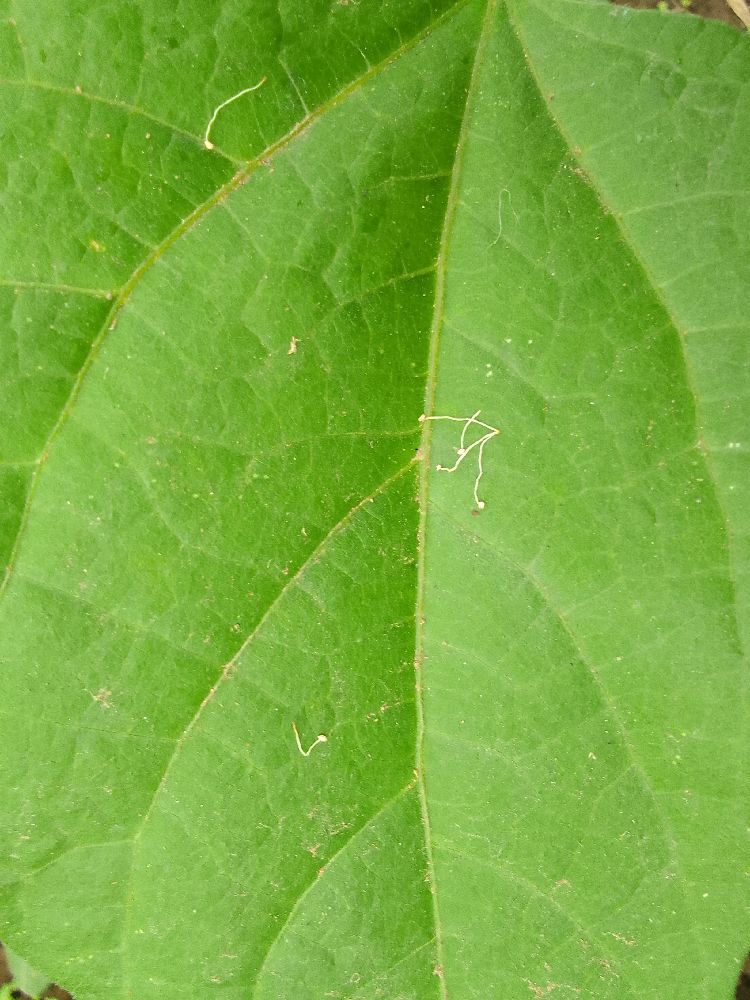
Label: healthy